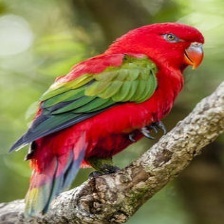
Species: CHATTERING LORY
Scientific name: LORIUS GARRULUS
ImageNet parent category: lorikeet